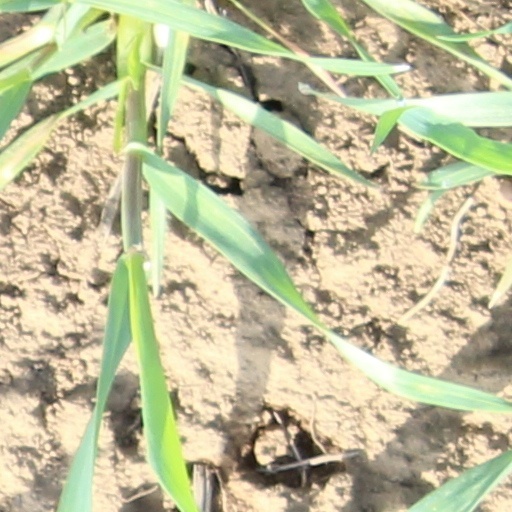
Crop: wheat